2017 Ford EcoBoost 400

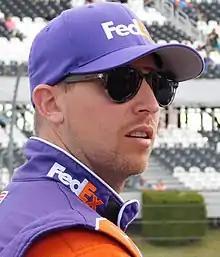
Denny Hamlin scored the pole position.

Denny Hamlin scored the pole for the race with a time of 31.038 and a speed of .